Cremna

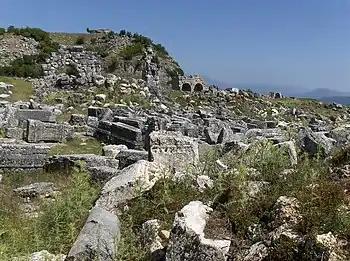
Site of Kremna

Cremna or Kremna, was an ancient town in Pisidia. It is situated in the district of Bucak. It stands in a remote valley on a high plateau dominating the ancient Cestrus River (today Aksu), with limited access and good defensive features.